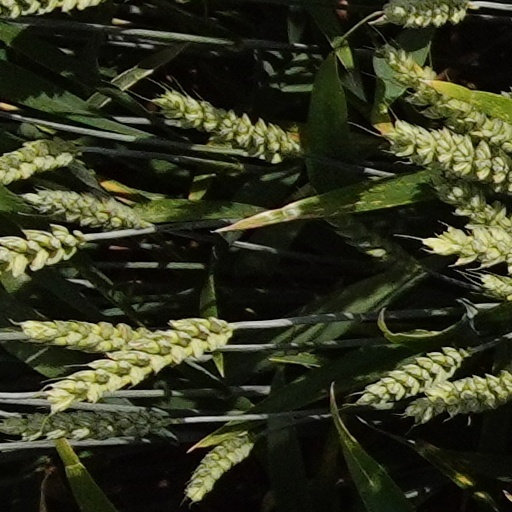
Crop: wheat